Coffee production

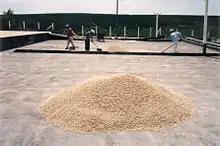
Coffee drying in the sun. Doka Plantation Costa Rica

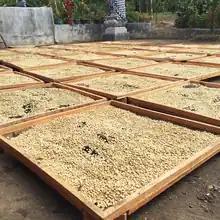
Coffee drying in Indonesian drying racks called 'para para'

When dried in the sun, coffee is most often spread out in rows on large patios where it needs to be raked every six hours to promote even drying and prevent the growth of mildew. Some coffee is dried on large raised tables where the coffee is turned by hand. Drying coffee this way has the advantage of allowing air to circulate better around the beans promoting more even drying but increases cost and labor significantly.